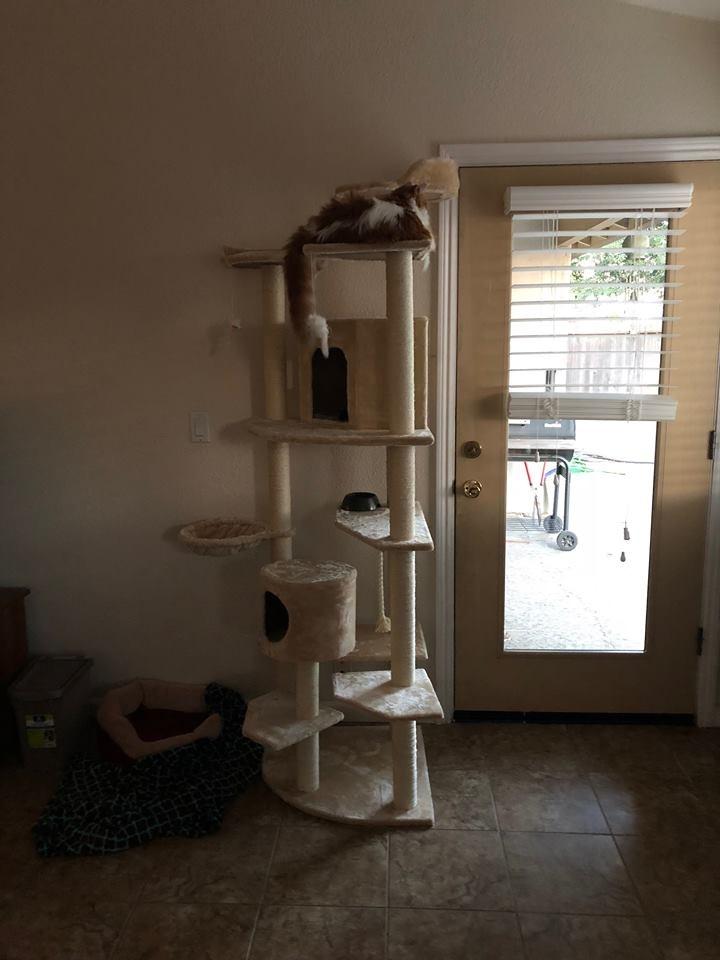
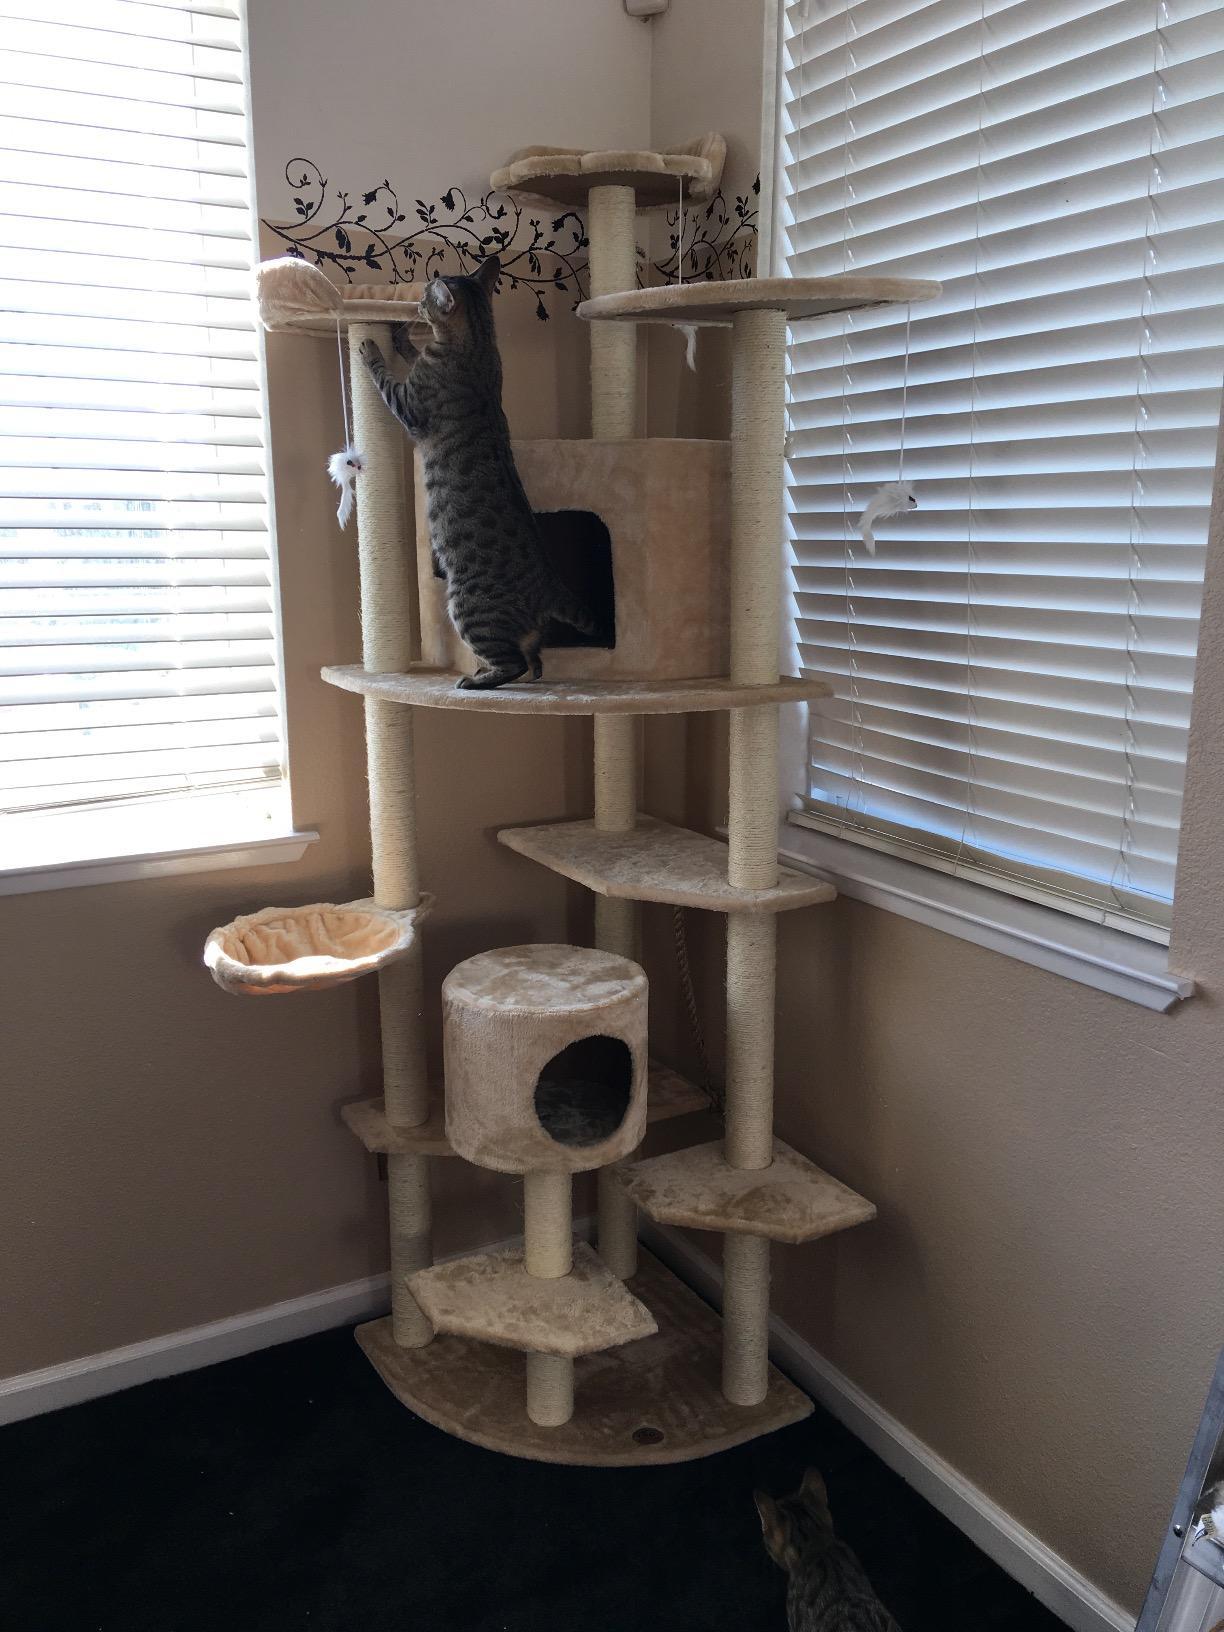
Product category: items_cat tree
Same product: yes